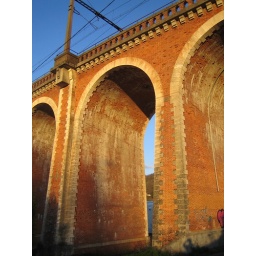
train bridge near cahors